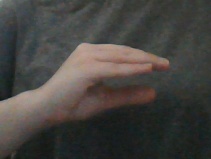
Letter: jeem